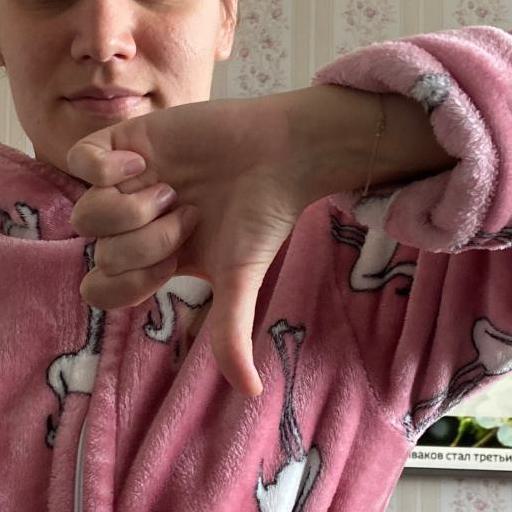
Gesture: dislike